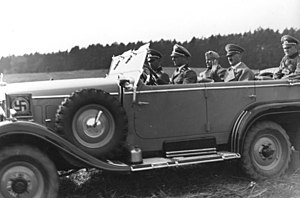
Erich Kempka
Hitler og Mussolini med chauffør ved en hærmanøvre i 1937
Erich Kempka var medlem af SS og fra 1932 til 1945 chauffør for Hitler.